The Blitz

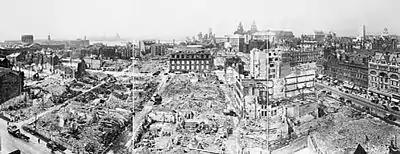
Liverpool city centre after heavy bombing. The majority of the city, however, was undamaged.

Kesselring, commanding 2, was ordered to send 50 sorties per night against London and attack eastern harbours in daylight. Sperrle, commanding 3, was ordered to dispatch 250 sorties per night including 100 against the West Midlands. would be carried out by Fliegerkorps X (10th Air Corps) which concentrated on mining operations against shipping. It also took part in the bombing over Britain. By 19/20 April 1941 it had dropped 3,984 mines, of the total dropped. The mines' ability to destroy entire streets earned them respect in Britain, but several fell unexploded into British hands allowing counter-measures to be developed which damaged the German anti-shipping campaign.